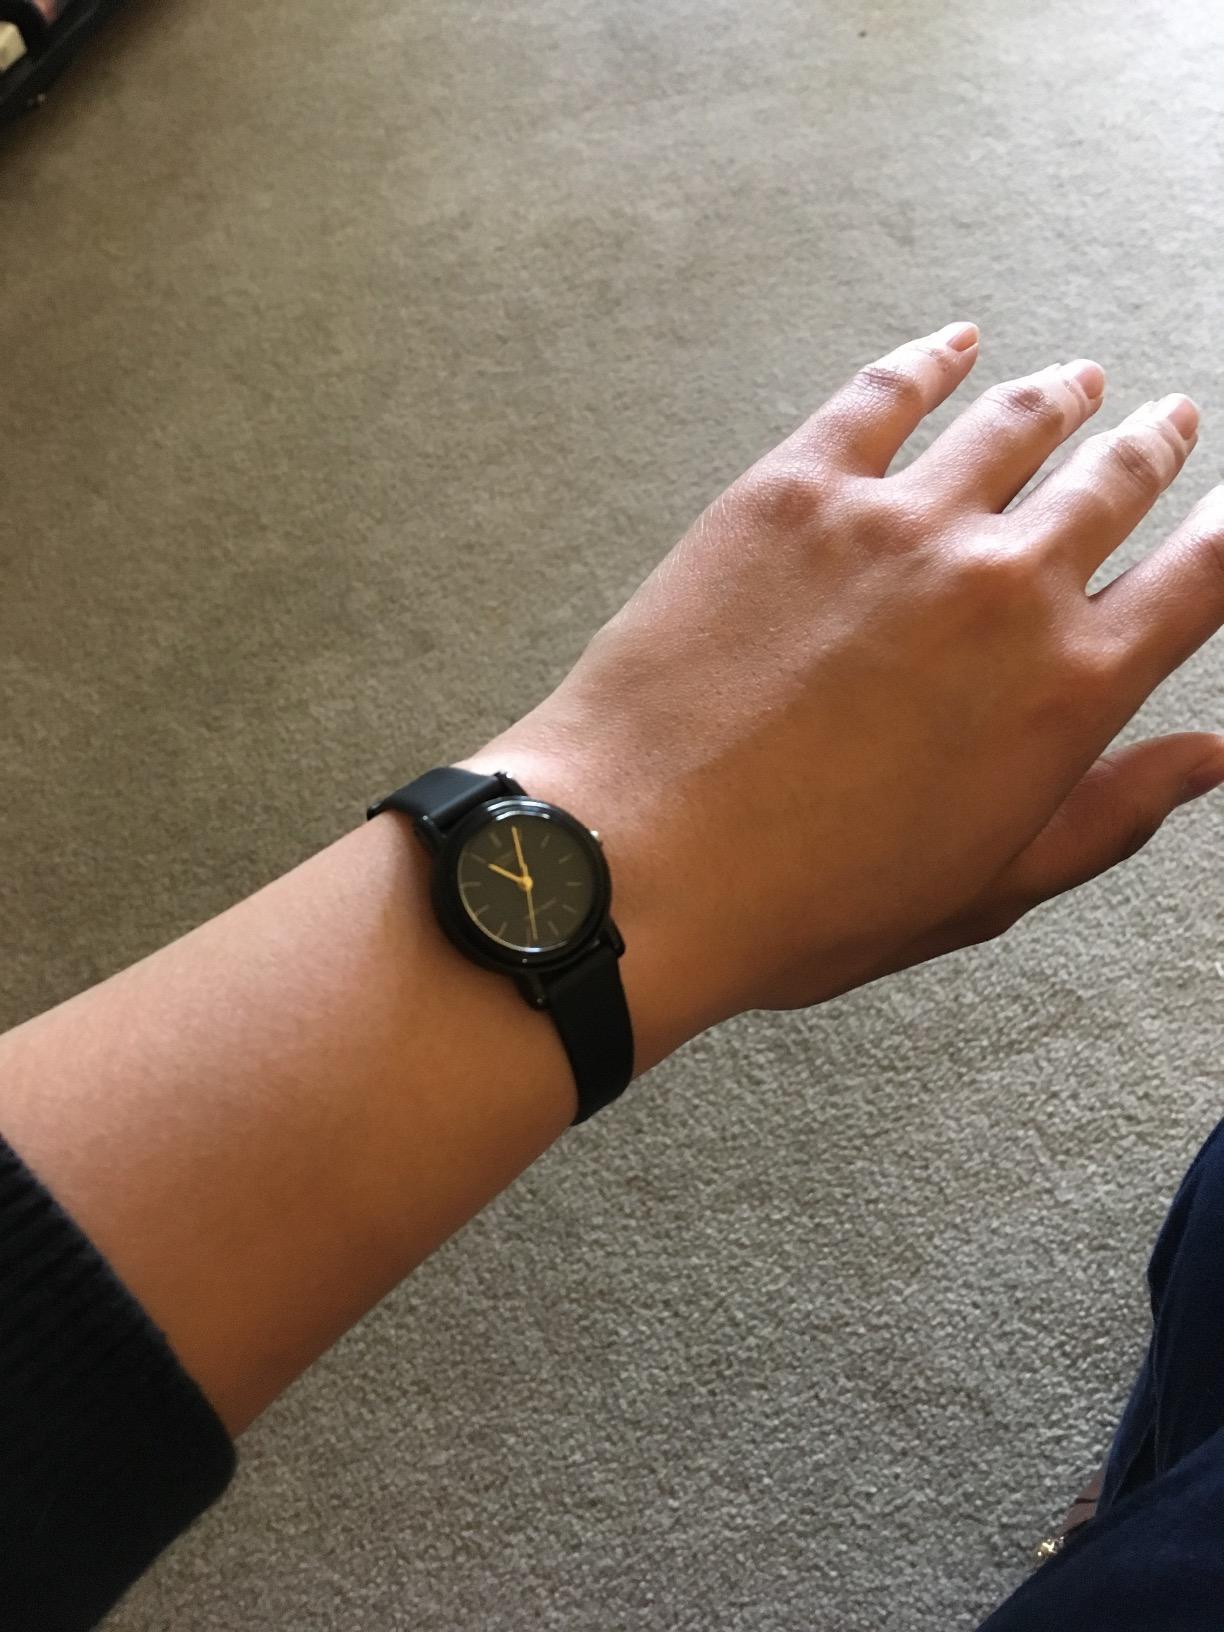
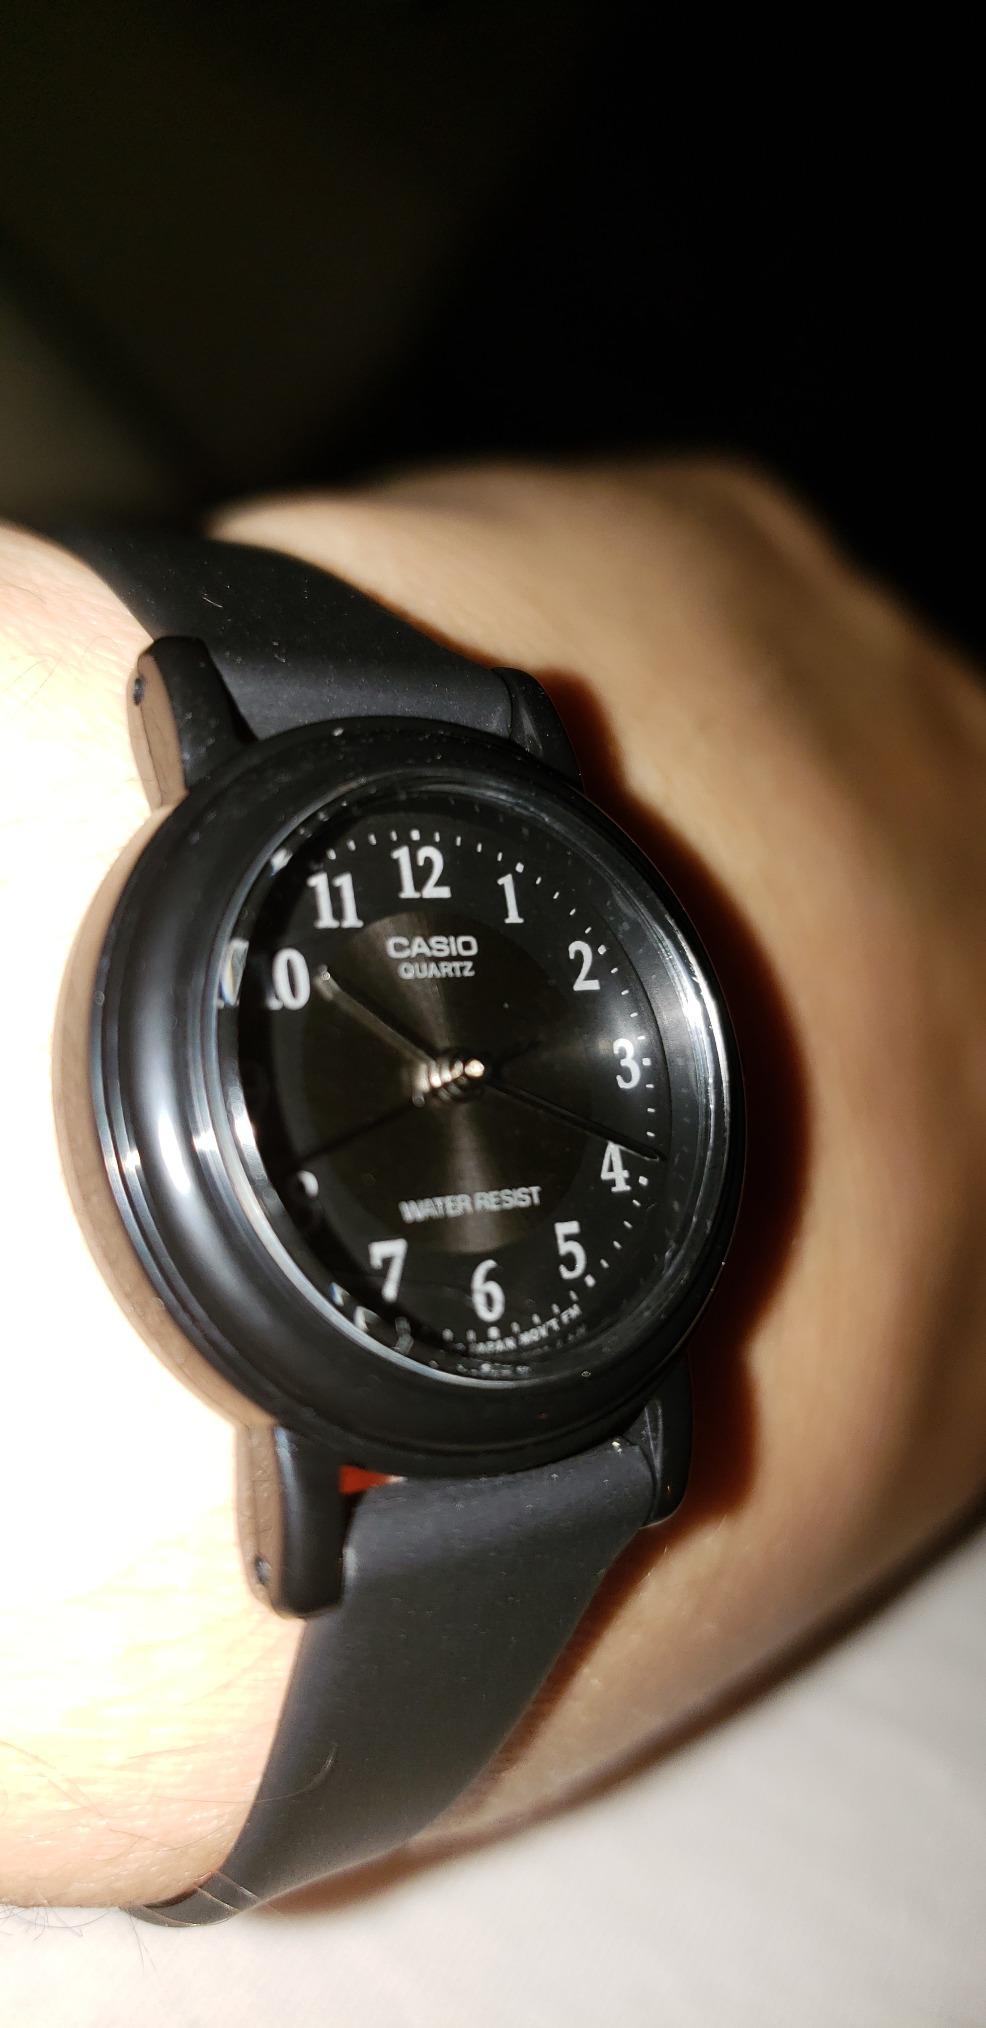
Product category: accessories_watch
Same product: no